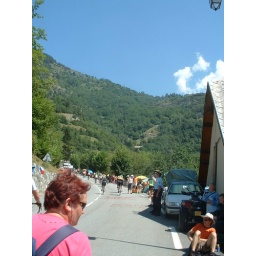
Matt can be seen in the distance with yellow bag